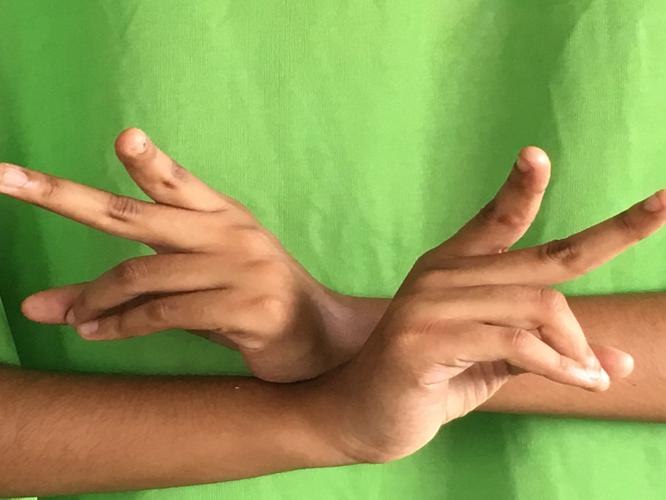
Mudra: Kartariswastika
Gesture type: double_hand